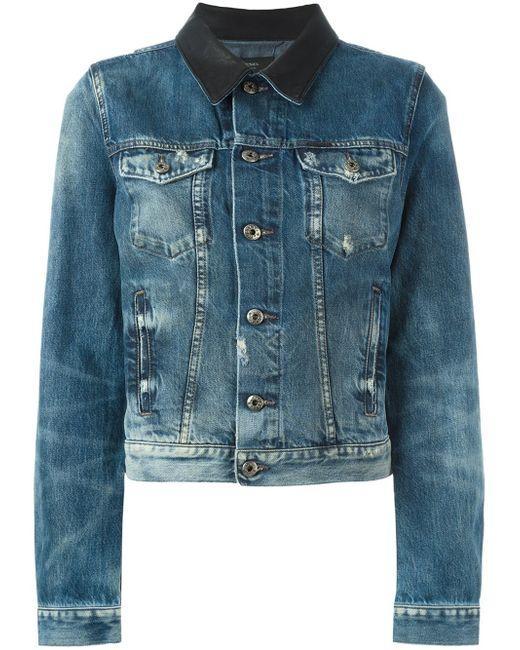
jeansjacke Lederkragen für Damen